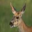
Label: deer